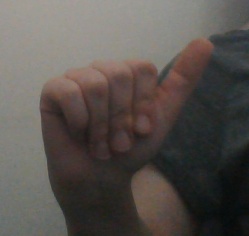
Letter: dhad